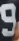
Number: 9